Vinton-Boardman Farmhouse

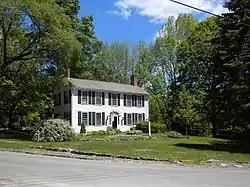

The Vinton-Boardman Farmhouse is a historic farm at 93 Torrey Road in Southbridge, Massachusetts.